Slavery in ancient Rome

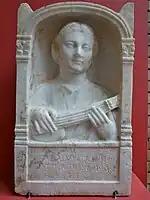
Funerary monument (AD 101–125) for the 16-year-old "alumna" Lutatia Lupata, playing a pandura

The "Digest" offers an etymology that connects the word "servus" to war captivity as an alternative to killing the defeated: "Slaves "(servi)" are so called because commanders sell captives and through this make it usual to save "(servare)" and not kill them." One of the myths of Romulus was that he began the practice of integrating war captives into Roman society through enslaving rather than slaughtering them. Julius Caesar concluded his campaign against the Gallic Veneti by executing their senate but selling the survivors "sub corona", "under the wreath". War booty, including conquered land, was customarily auctioned "sub hasta", "under the spear" symbolic of Roman sovereignty, and "to sell under the spear" came to mean simply "to auction off". But war captives were said to be sold "sub corona", "under the wreath" because in early times they would have been wreathed like a sacrificial victim ("hostia", which Ovid relates to "hostis", "enemy").